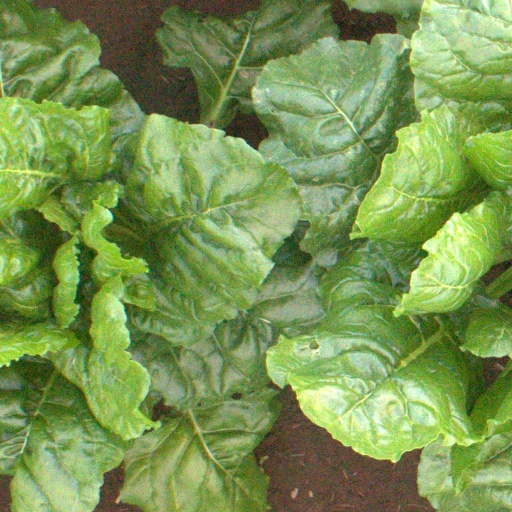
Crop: sugar beet